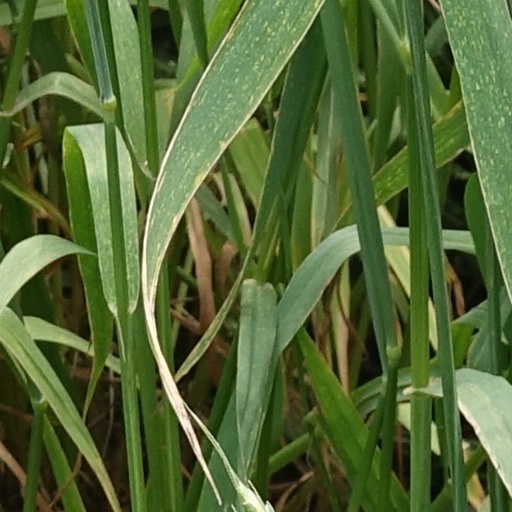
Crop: wheat